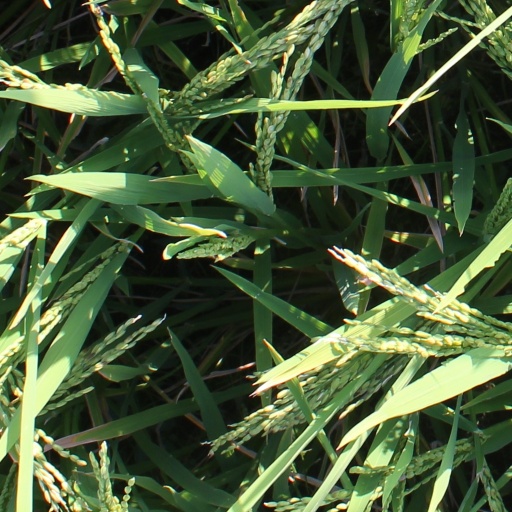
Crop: rice